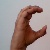
The image shows a hand gesture representing the letter 'C' in Indian Sign Language.